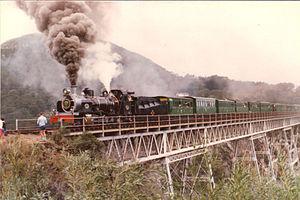
La Société franco-belge de matériel de chemins de fer, devenue Soferval, est une société qui fabriquait du matériel roulant ferroviaire, et plus particulièrement des locomotives à vapeur puis des locomotives Diesel, électriques et des rames automotrices.